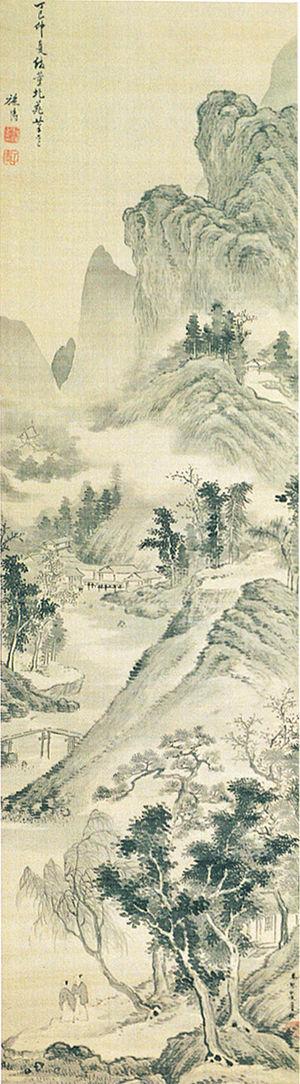
Shunkin, de son vrai nom: Uragami Sen, surnom: Hakukyo, noms de pinceau: Shunkin, Suian et Bunkyōtei est un peintre japonais des XVIIIᵉ ‑ XIXᵉ siècles. Il nait à Bizen en 1779, et meurt en 1846.